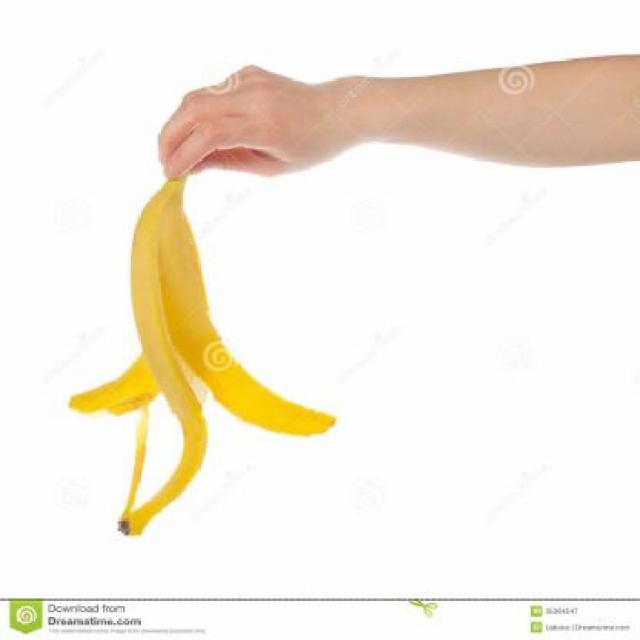
Label: bananas